Domenico Puligo

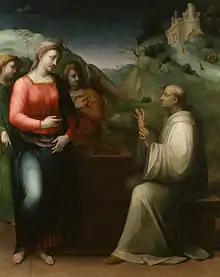
"The Vision of St. Bernard." Oil on Panel. 1520. Walters Art Museum.

Domenico Puligo (1492–1527) was an Italian painter of the Renaissance, active in Florence. His real name was "Domenico di Bartolomeo Ubaldini".